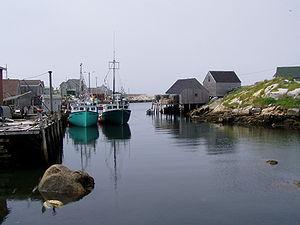
Peggys Cove, aussi connu comme Peggy's Cove de 1961 à 1976, est une petite communauté rurale sur la côte est de la baie de St. Margarets en Nouvelle-Écosse. Elle fait partie du Halifax métropolitain plus connu comme étant la municipalité régionale d'Halifax. C'est une destination touristique importante pour ses panoramas maritimes, ses immenses rochers et son célèbre phare. C'est également au large de Peggys Cove que s'est écrasé le vol 111 Swissair le 2 septembre 1998 et un monument commémoratif a été érigé à la mémoire des victimes de cette tragédie à 1 km du village.
La Nouvelle-Écosse est une province du Canada, située dans la région des provinces maritimes, sur la côte atlantique, à l'est du pays. Bordée par le Nouveau-Brunswick à l'ouest, elle couvre une superficie de 55 284 km². Sa capitale est Halifax. En 2016, elle compte 923 598 habitants.